Grand Théâtre de Luxembourg

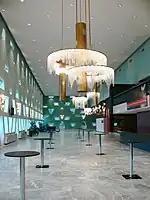
The upper foyer area

The theatre consists of two auditoriums: the main theatre with 943 seats and the studio which has up to 400 seats but can be compartmentalized. There is also an underground car park with 450 parking spaces. Improved cloakroom facilities have been installed in the lower level of the foyer while a new bar and fittings have been added to the upper level.